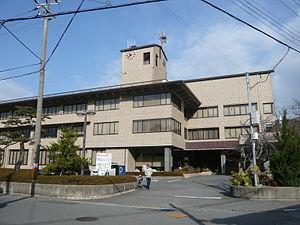
Yura est un bourg du district de Hidaka, dans la préfecture de Wakayama, au Japon.